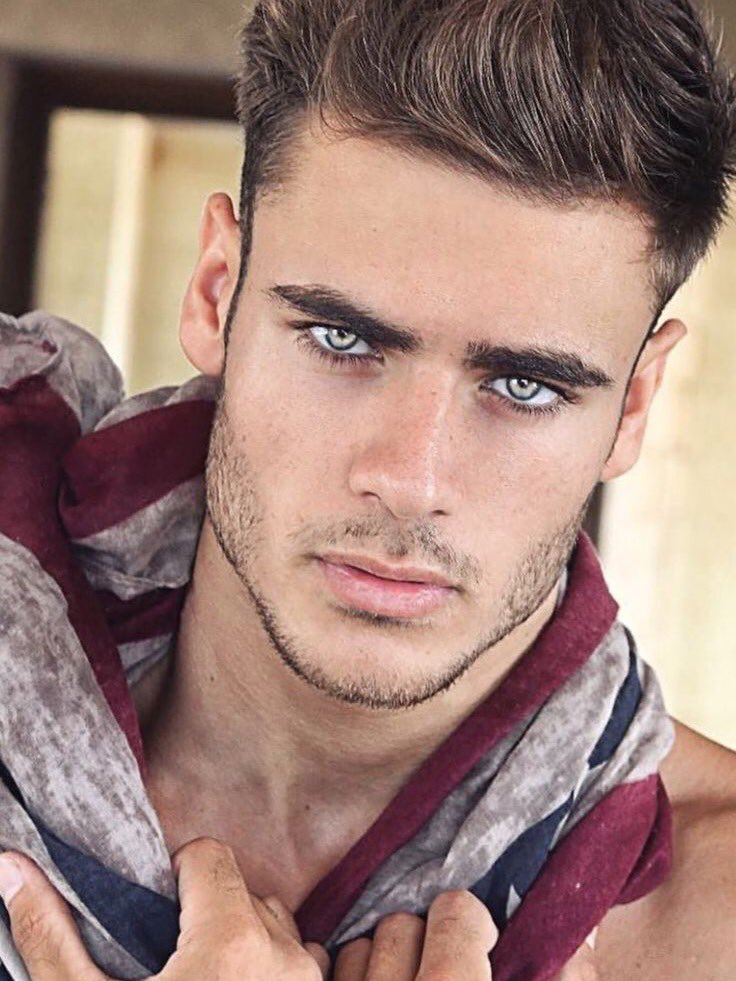
Gender: men